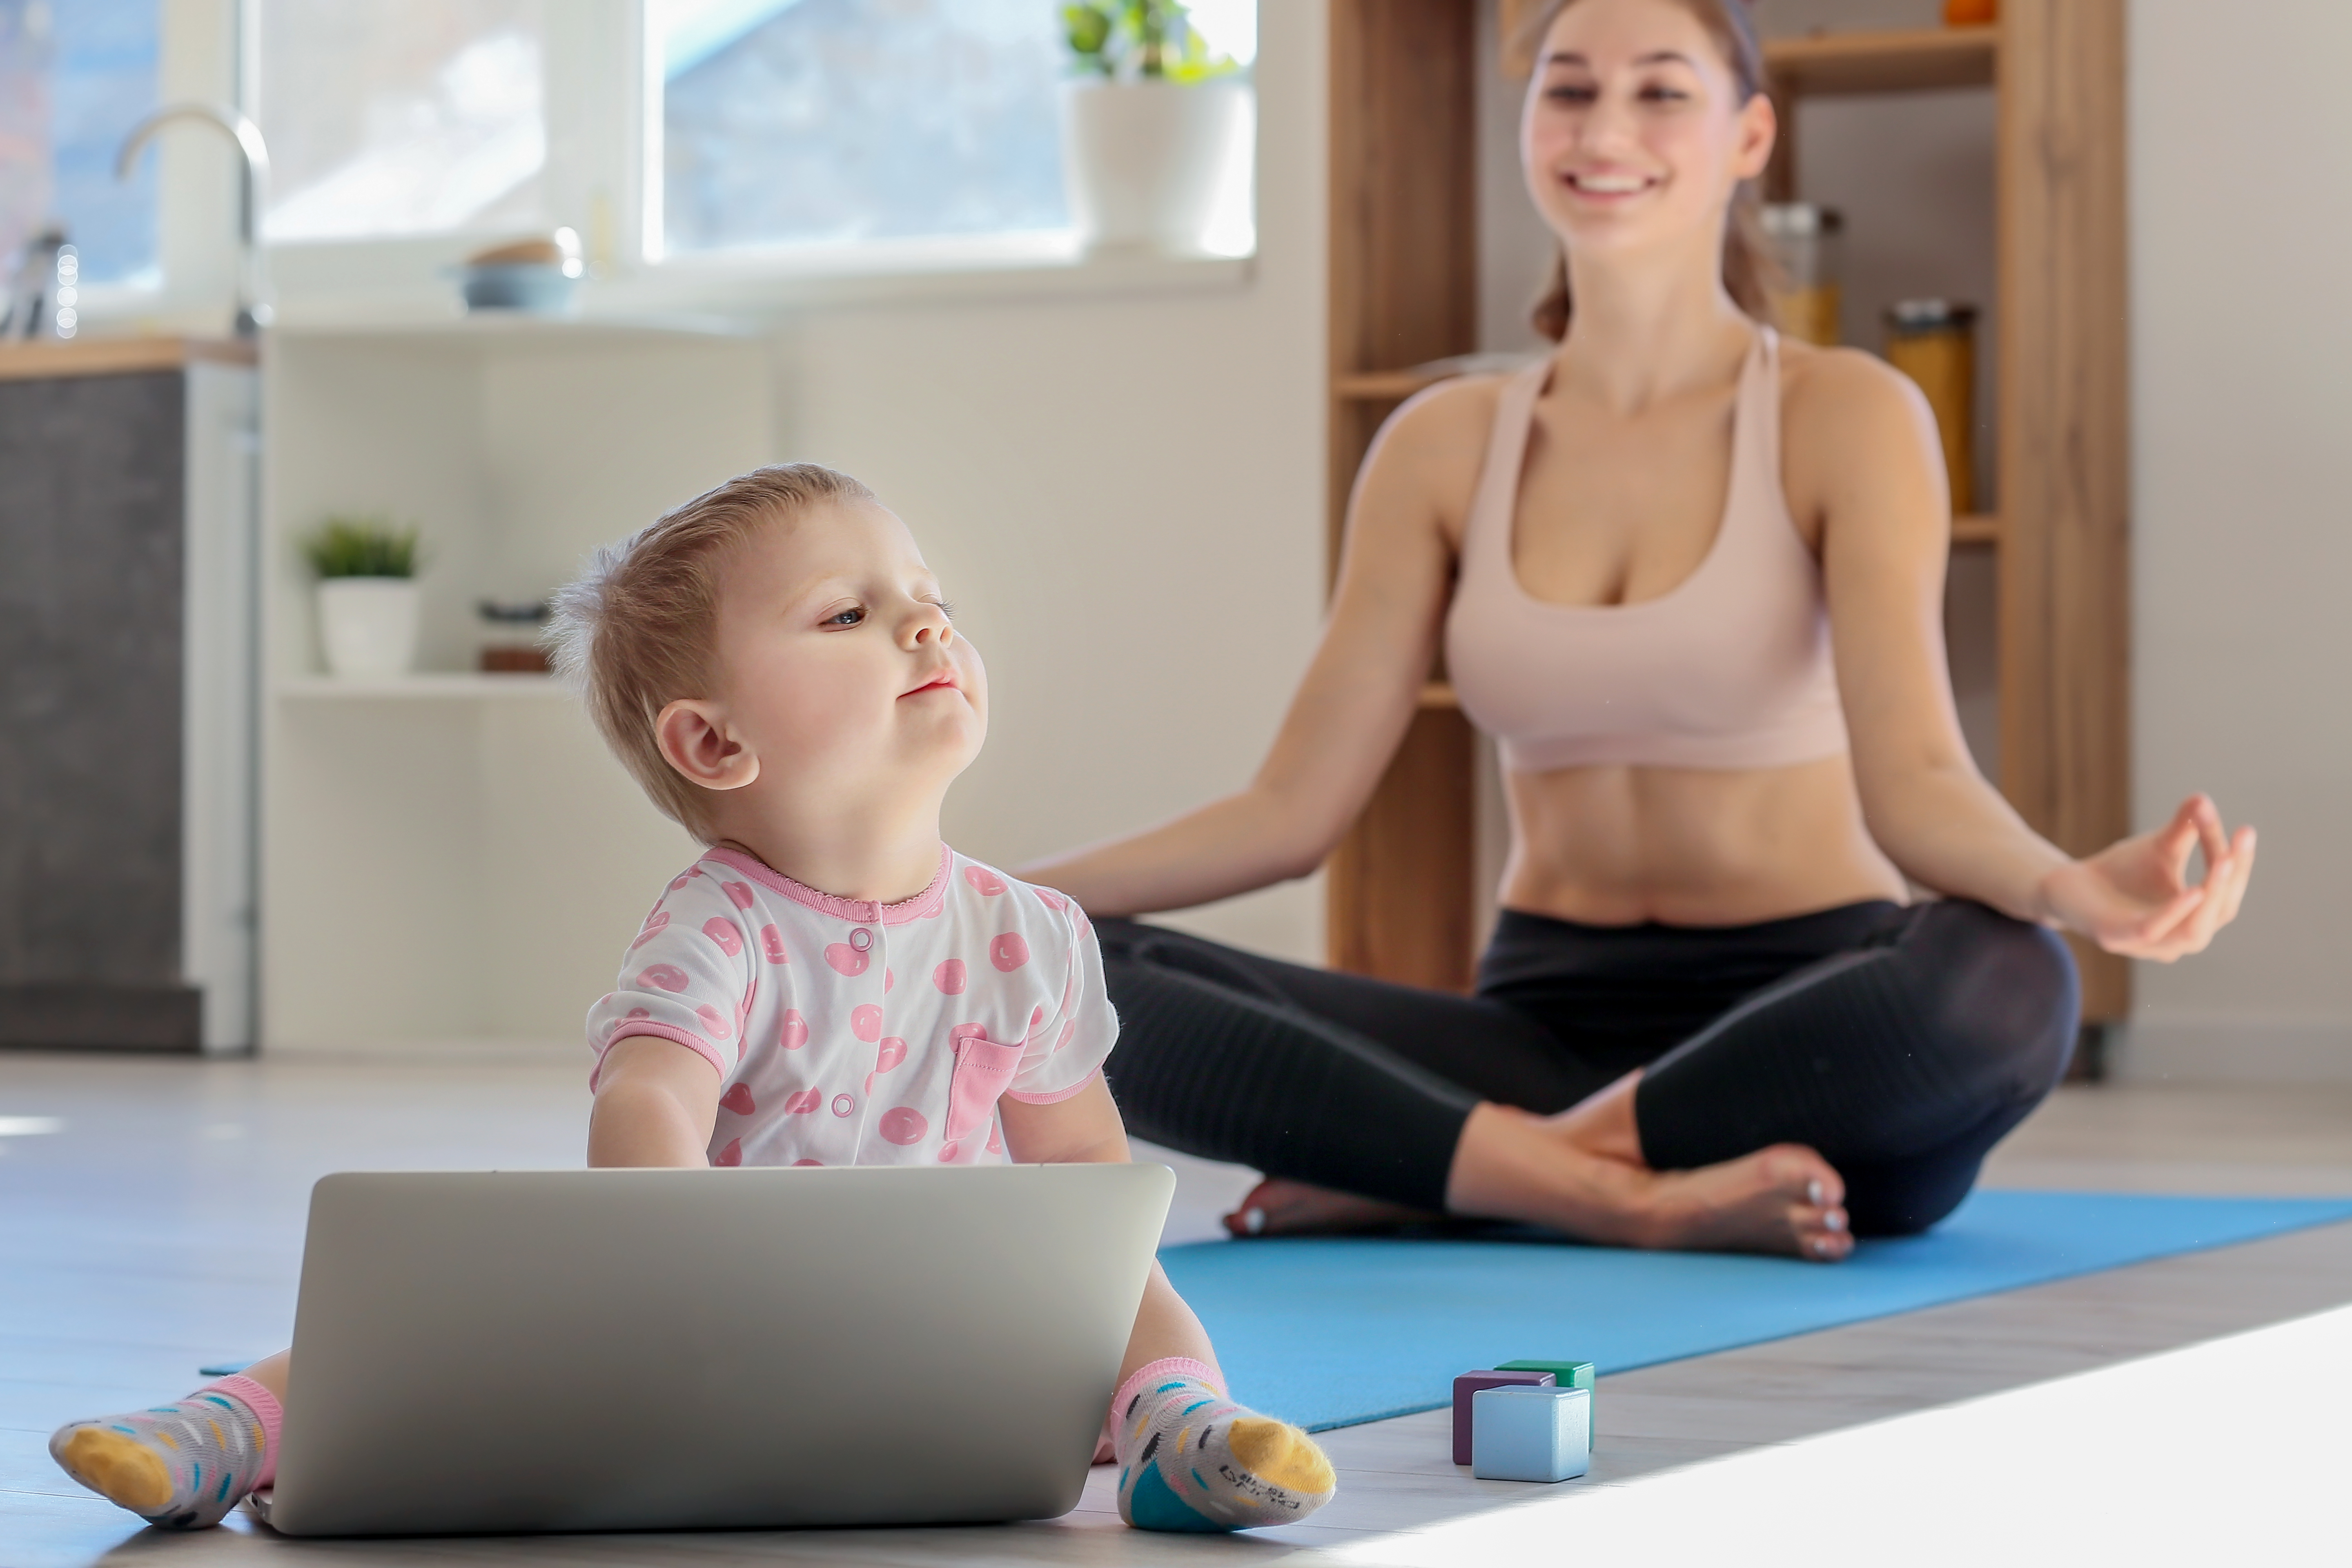
joint, laptop, Active pants, smile, thigh, leisure, knee, baby, plant, flooring, sportswear, barefoot, toddler, human leg, abdomen, physical fitness, foot, balance, t shirt, sitting, child, table, fun, room, waist, exercise, yoga, chest, sports, learning, play, performing arts, ankle